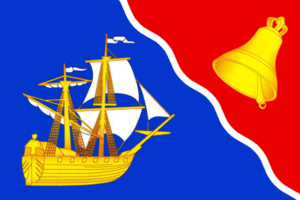
Poljarny
"Poljarny er en lukket by på 16.800 indbyggere, beliggende på Kolahalvøen i Murmansk oblast i det nordvestlige Rusland ca. 33 km fra Murmansk. Byen gik indtil 1939 under navnet ""Aleksandrovsk"".